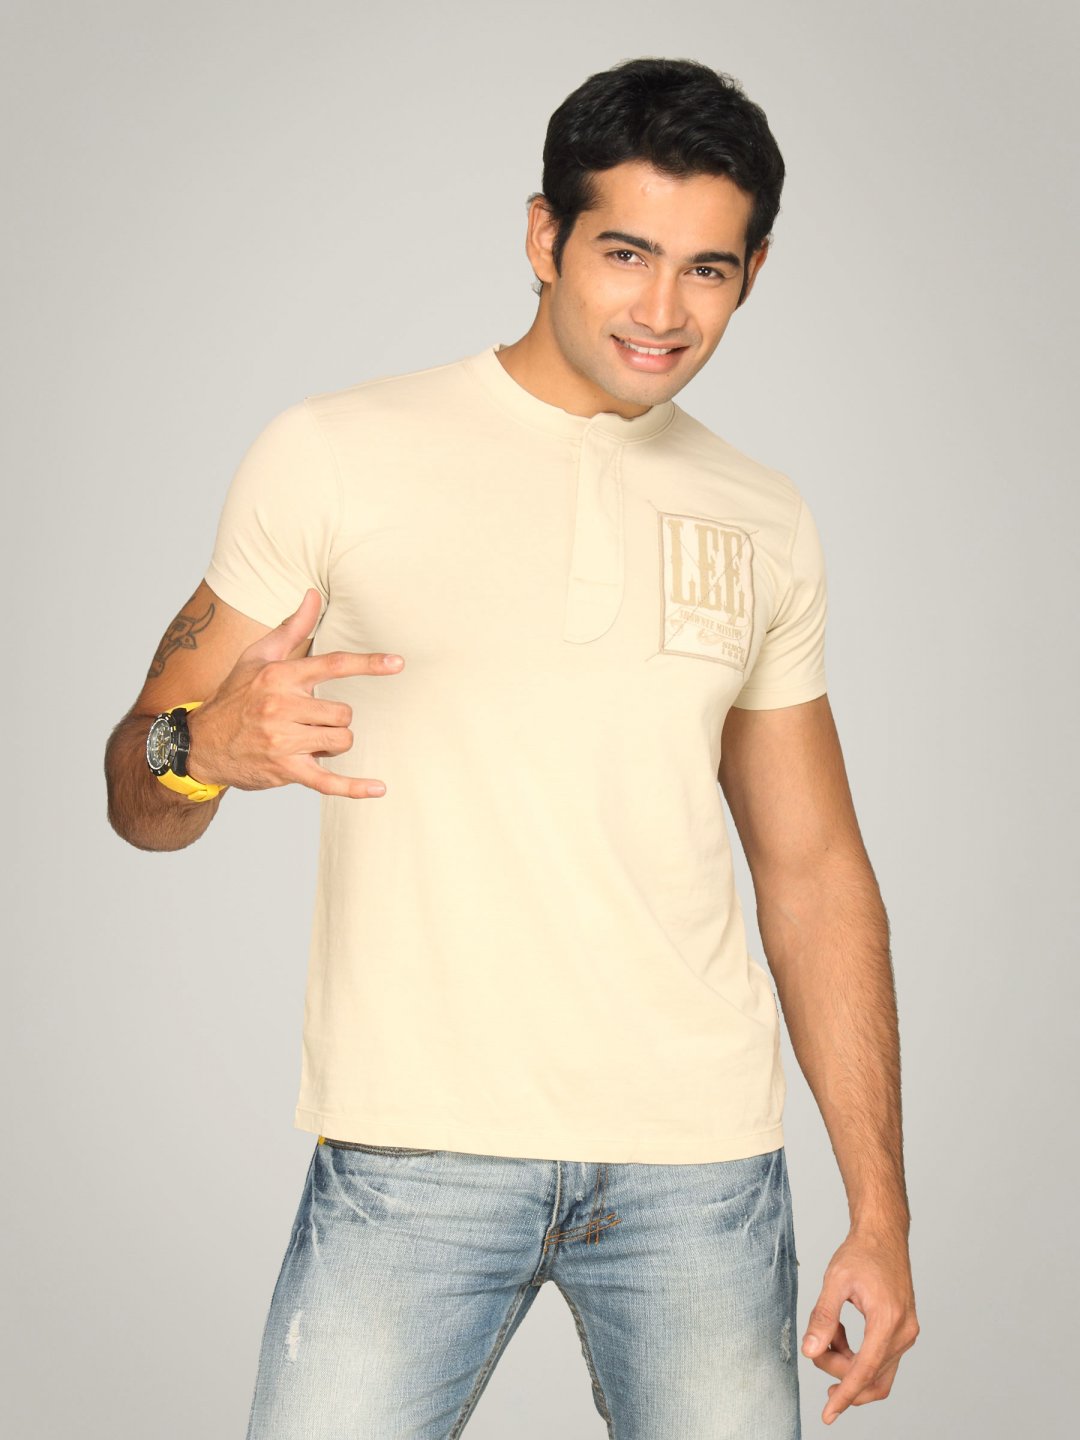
Lee Men's Linen Cream T-shirt
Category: Apparel / Topwear / Tshirts
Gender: Men
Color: Cream
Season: Summer 2011
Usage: Casual